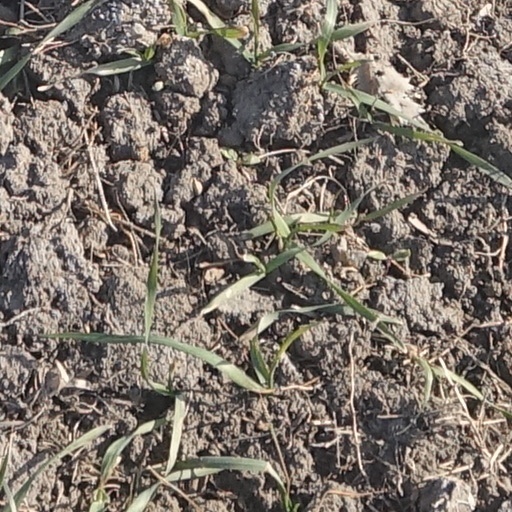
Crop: wheat